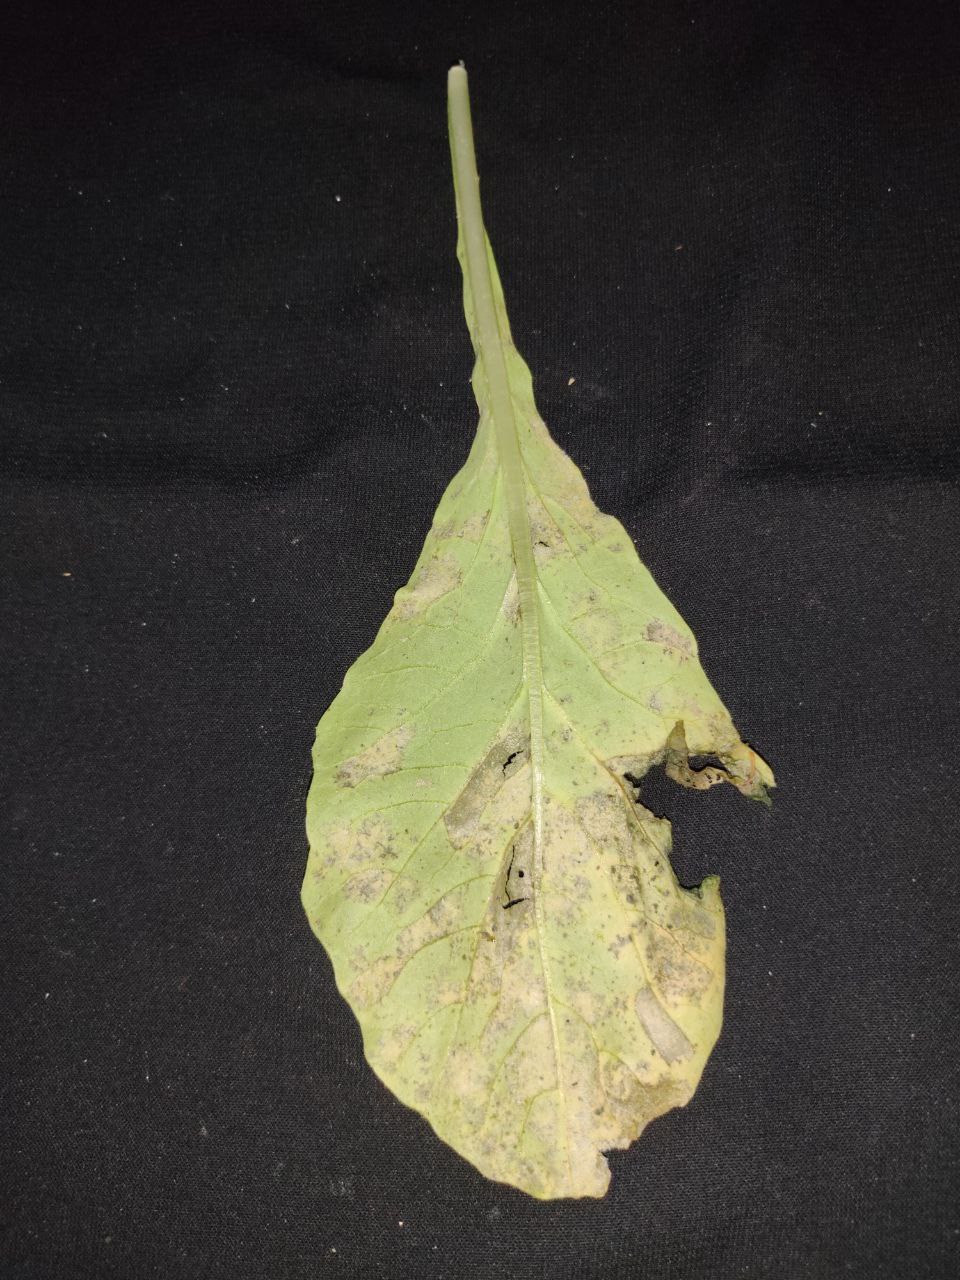
Label: Downey mildew